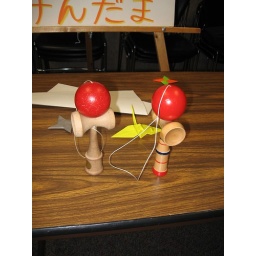
You're supposed to catch the wooden ball in the cups on the end, and on the handle. Harder than it sounds!